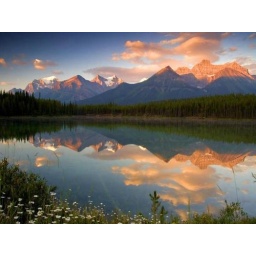
Crystal mountain lake in spring.